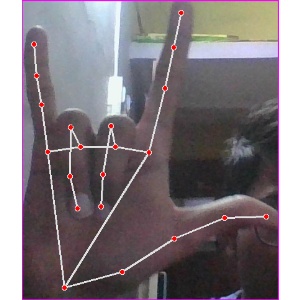
अक्षर: व